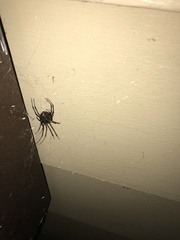
Species: Lactrodectus_hesperus